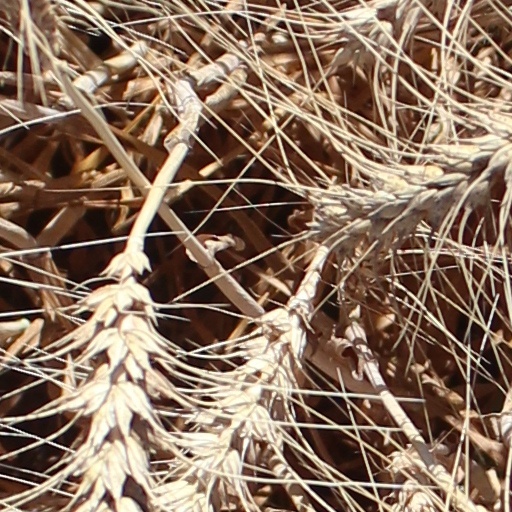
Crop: wheat